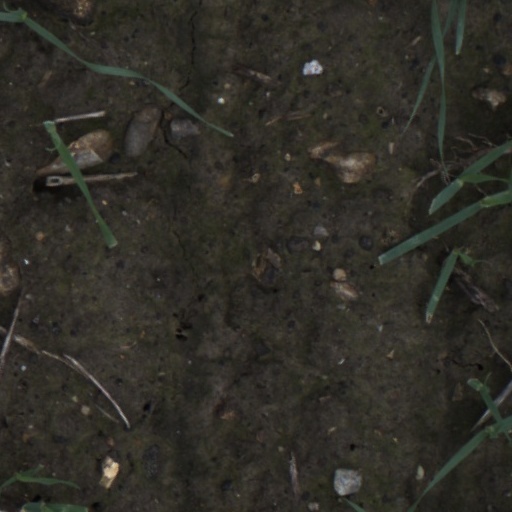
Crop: wheat